Celtic art

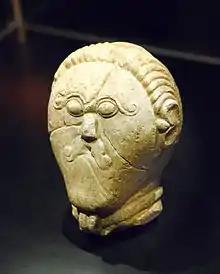
Stone head from Mšecké Žehrovice, Czech Republic, wearing a torc, late La Tène culture

Unlike the rural culture of Iron Age inhabitants of the modern "Celtic nations", Continental Celtic culture in the Iron Age featured many large fortified settlements, some very large, for which the Roman word for "town", oppidum, is now used. The elites of these societies had considerable wealth, and imported large and expensive, sometimes frankly flashy, objects from neighbouring cultures, some of which have been recovered from graves. The work of the German émigré to Oxford, Paul Jacobsthal, remains the foundation of the study of the art of the period, especially his "Early Celtic Art" of 1944.